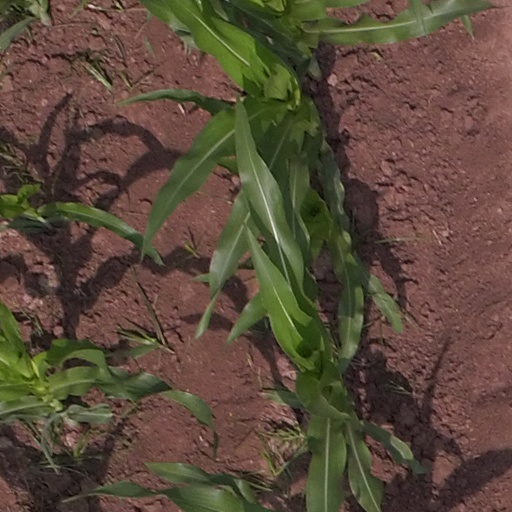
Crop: maize; corn